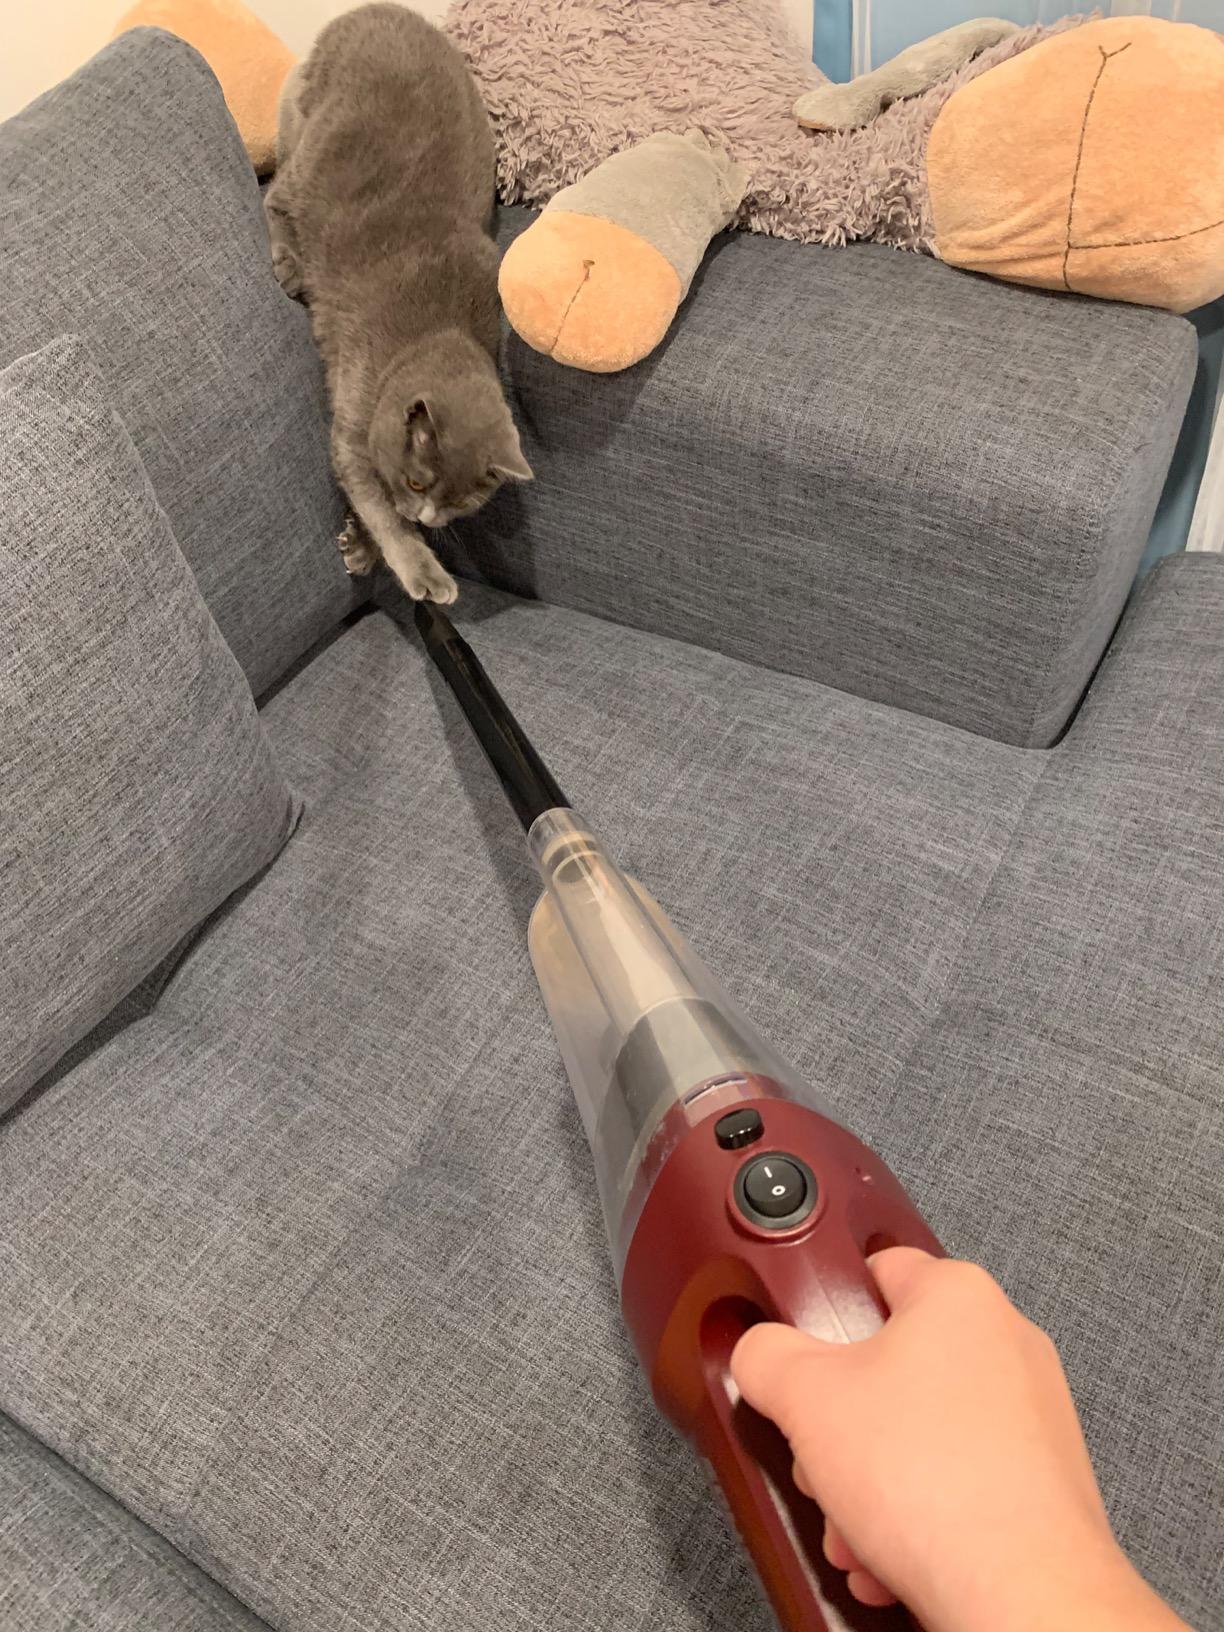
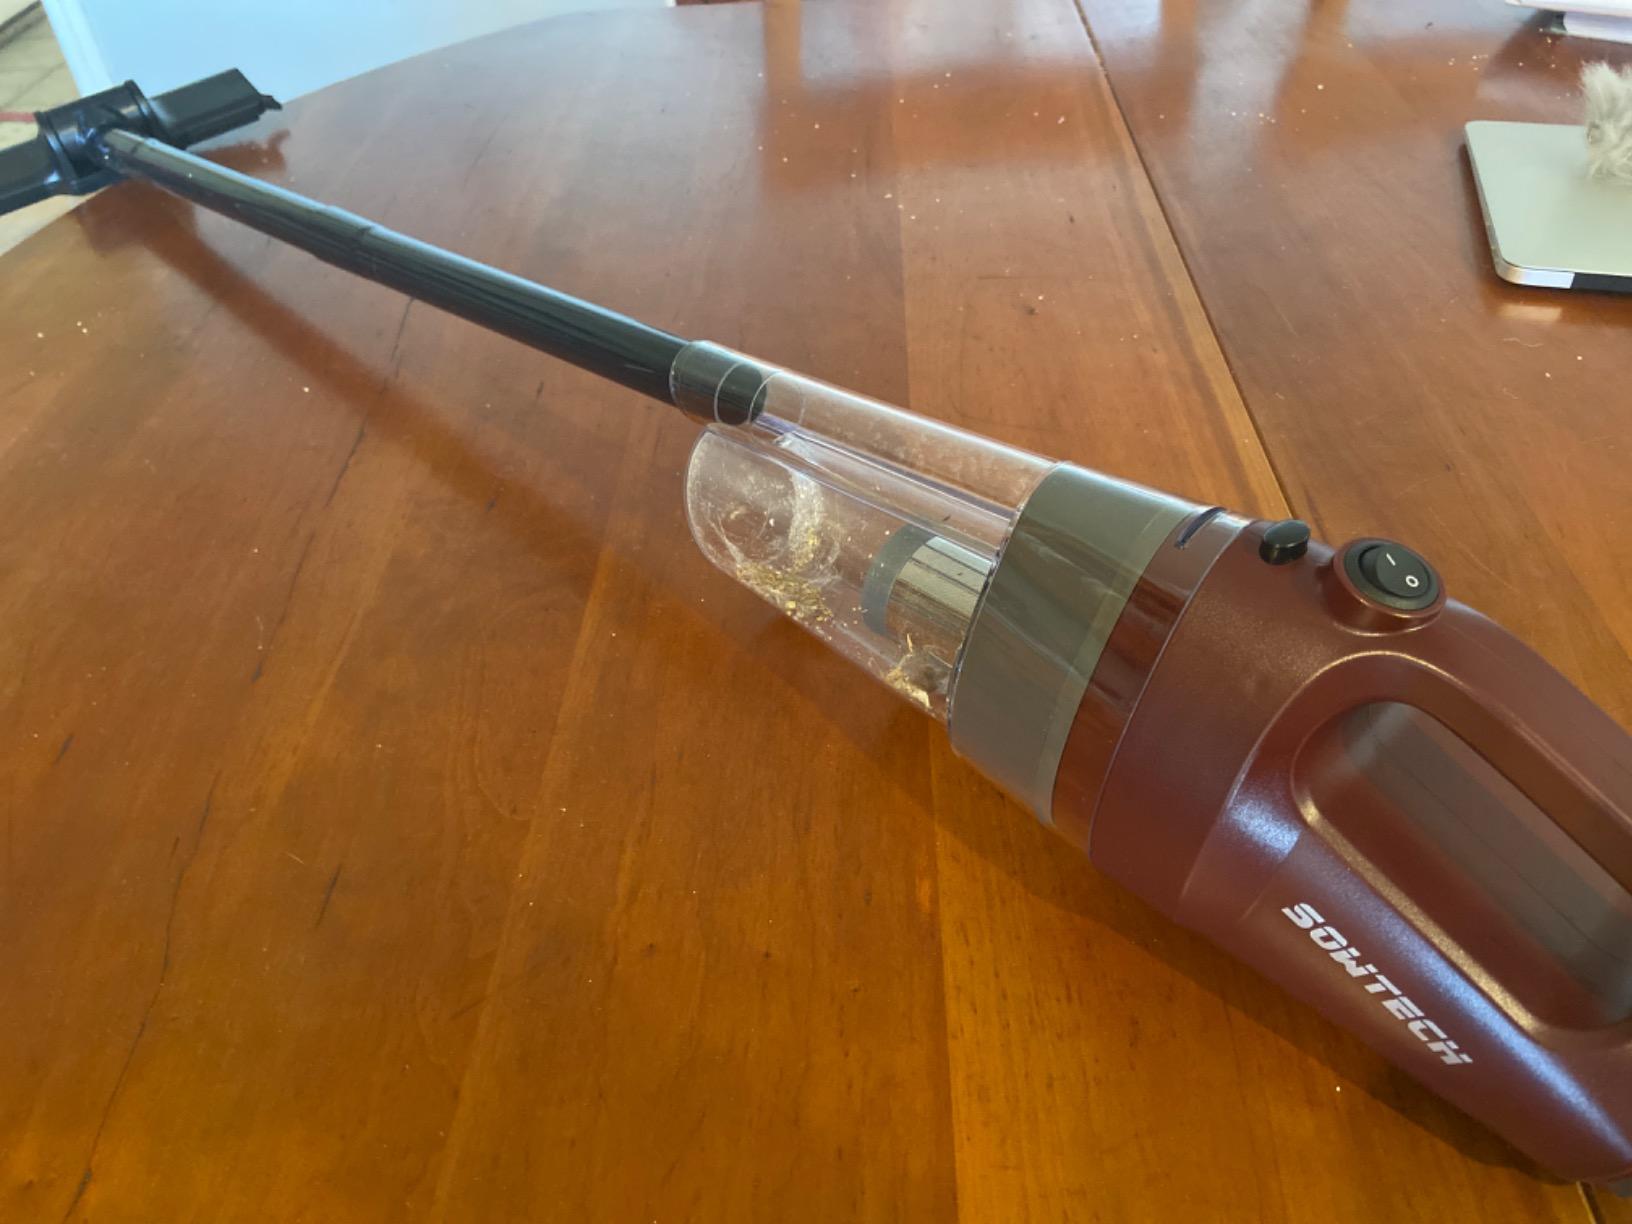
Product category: items_vacuum
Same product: yes